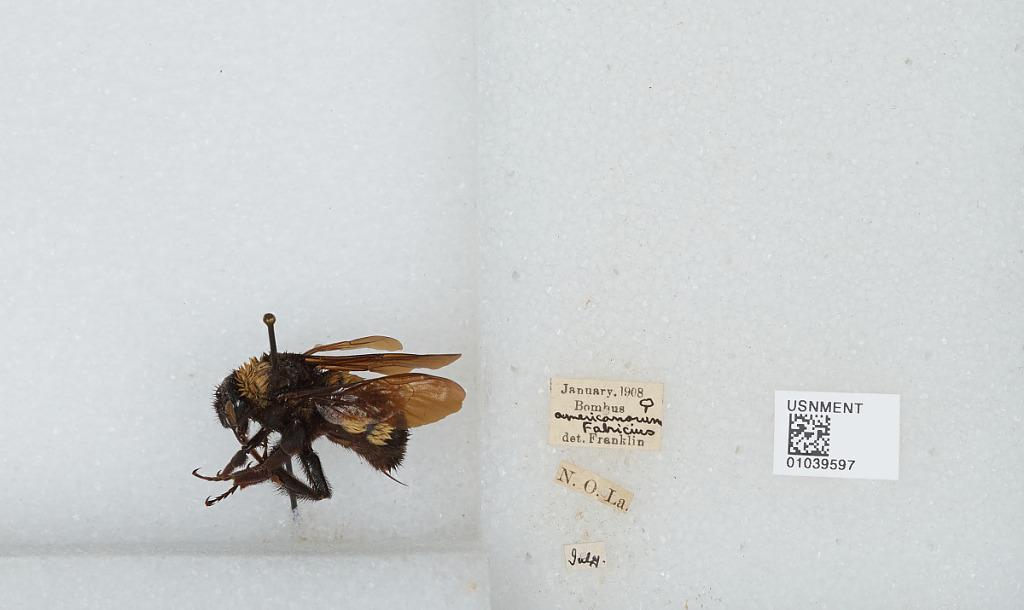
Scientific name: Bombus (Fervidobombus) pensylvanicus pensylvanicus (De Geer)
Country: United States
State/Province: Louisiana
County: Orleans
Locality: New Orleans
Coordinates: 29.95, -90.07
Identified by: Franklin